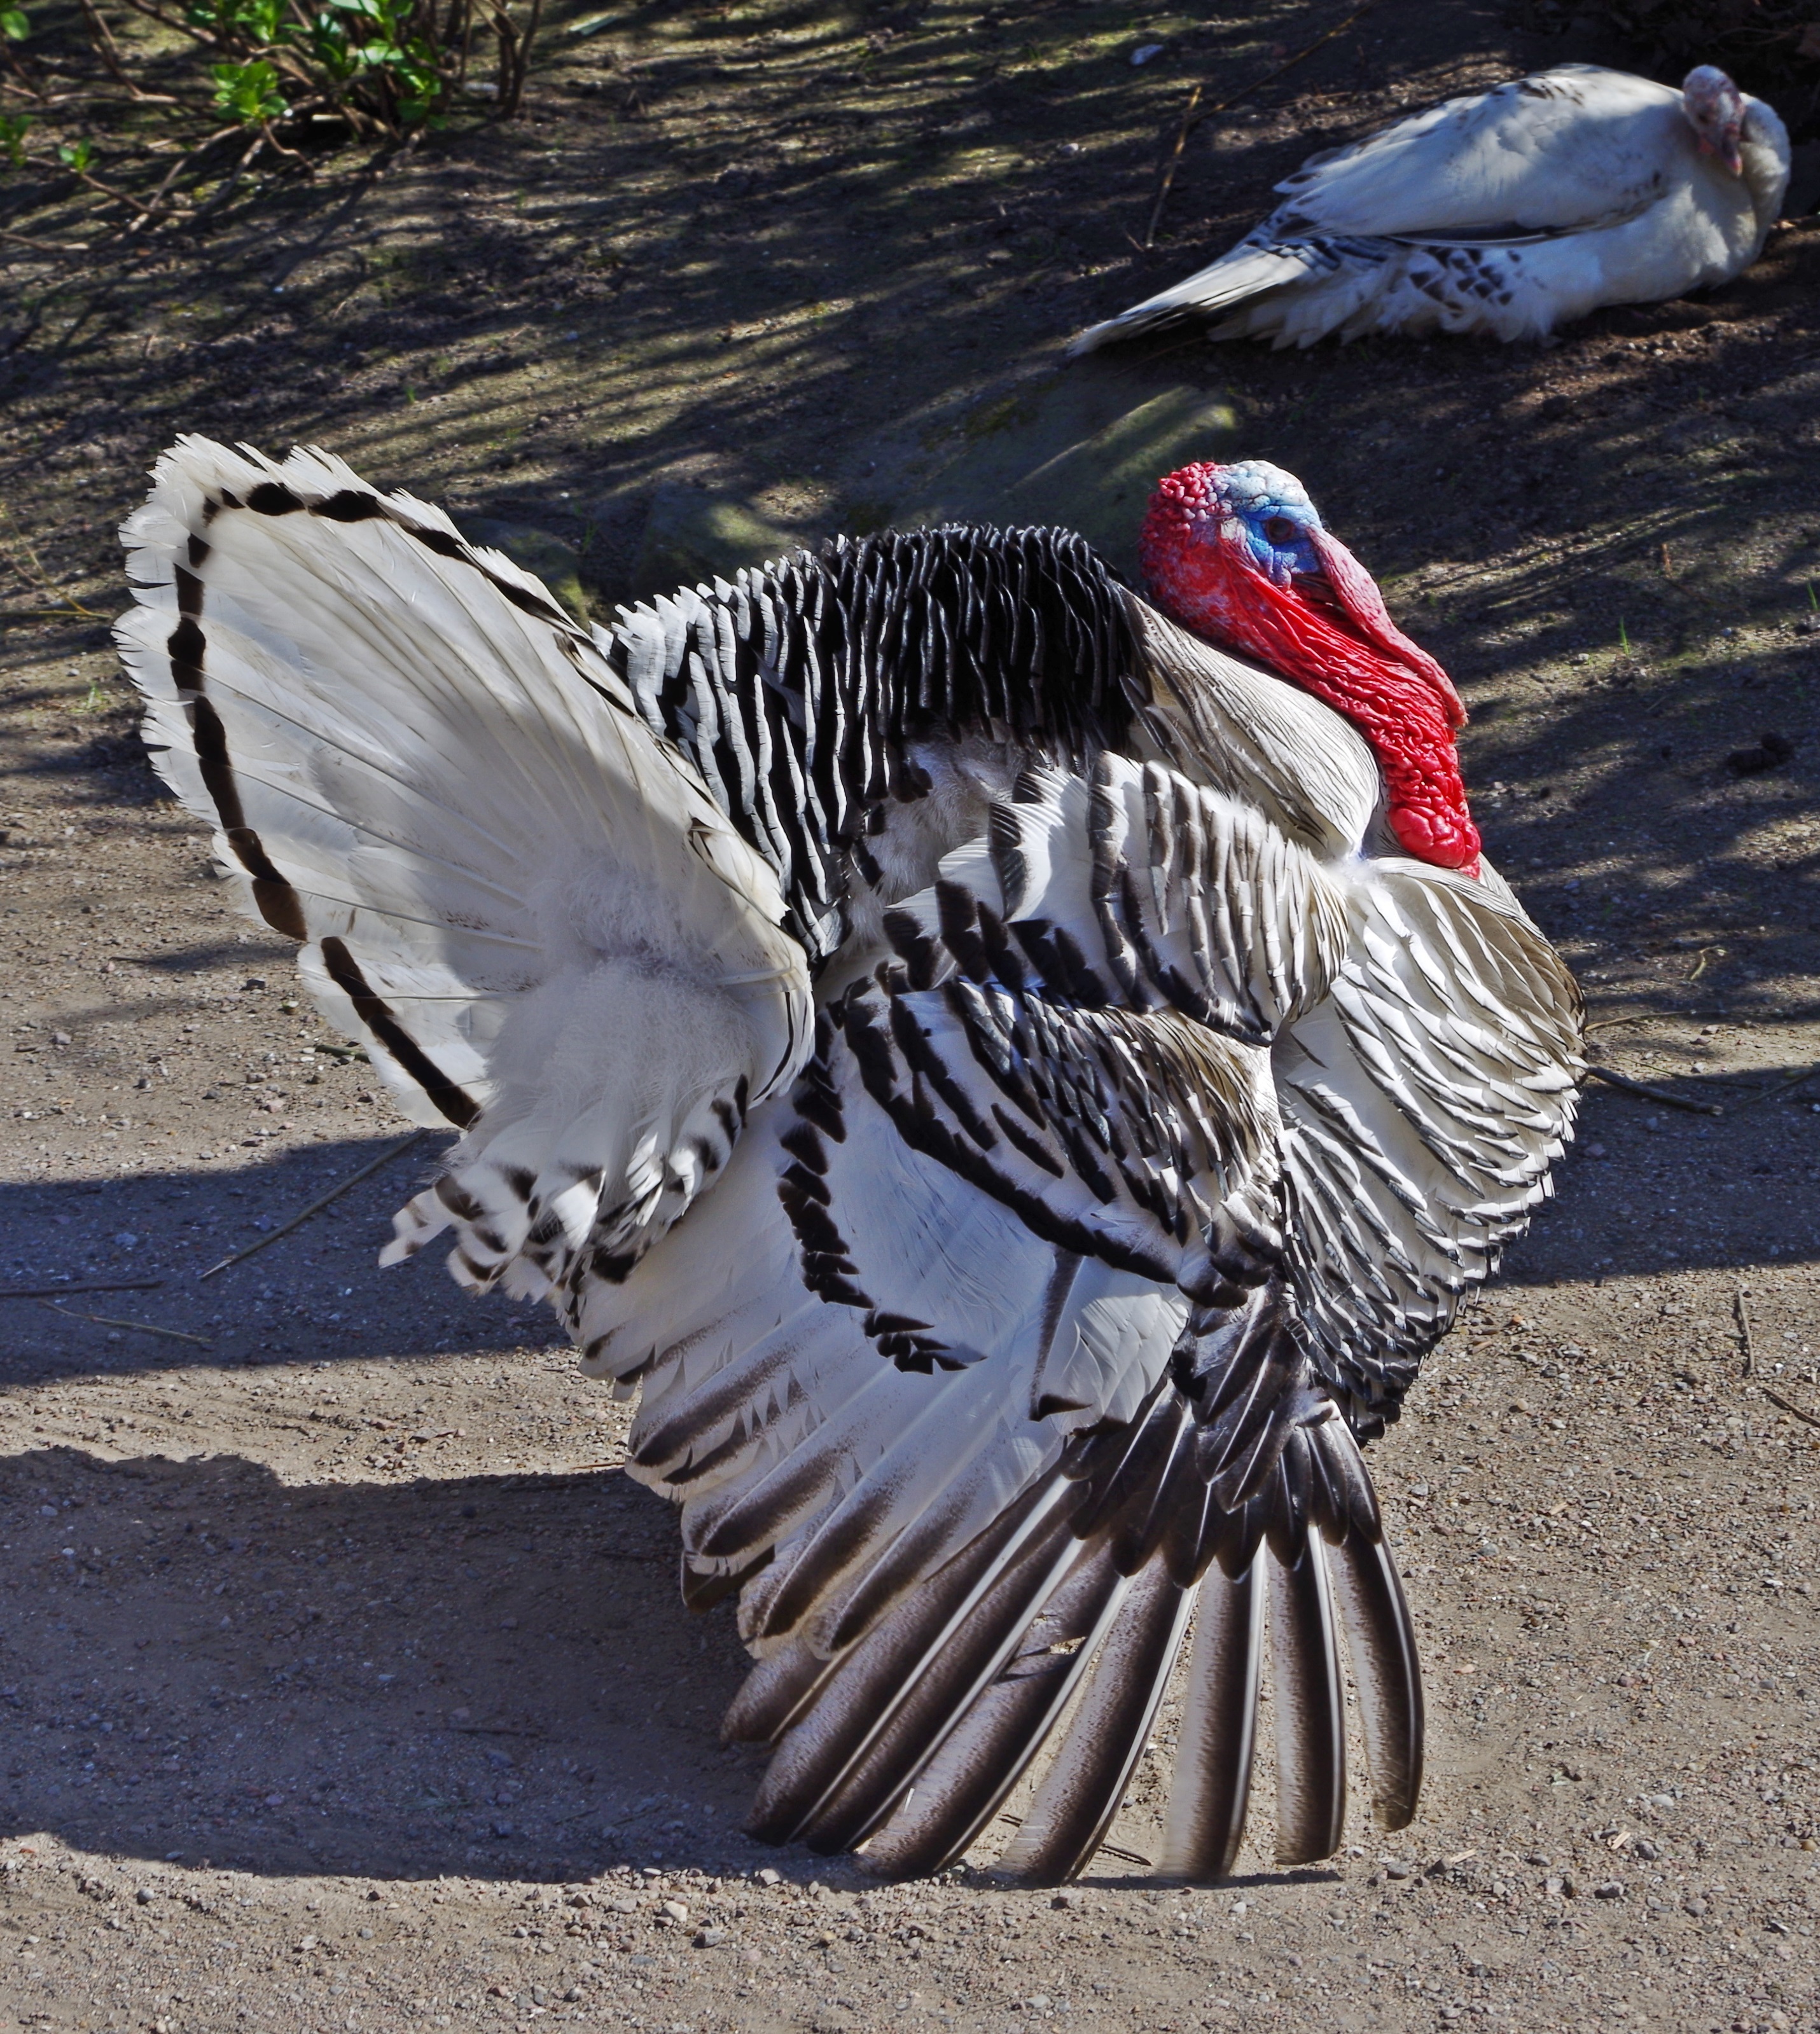
bird, wing, animal, plumage, poultry, duck, turkey, vertebrate, creature, waterfowl, water bird, ducks geese and swans